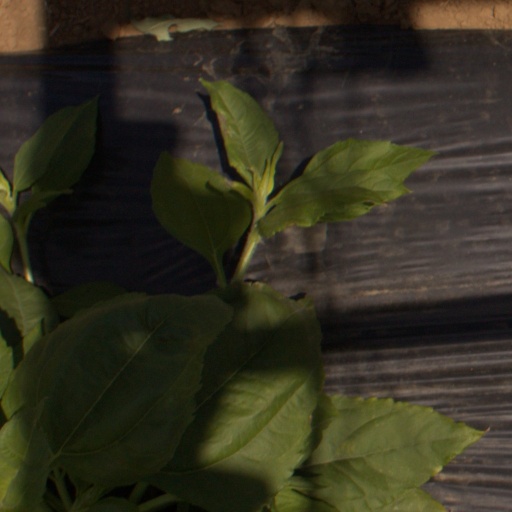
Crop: Jerusalem artichoke